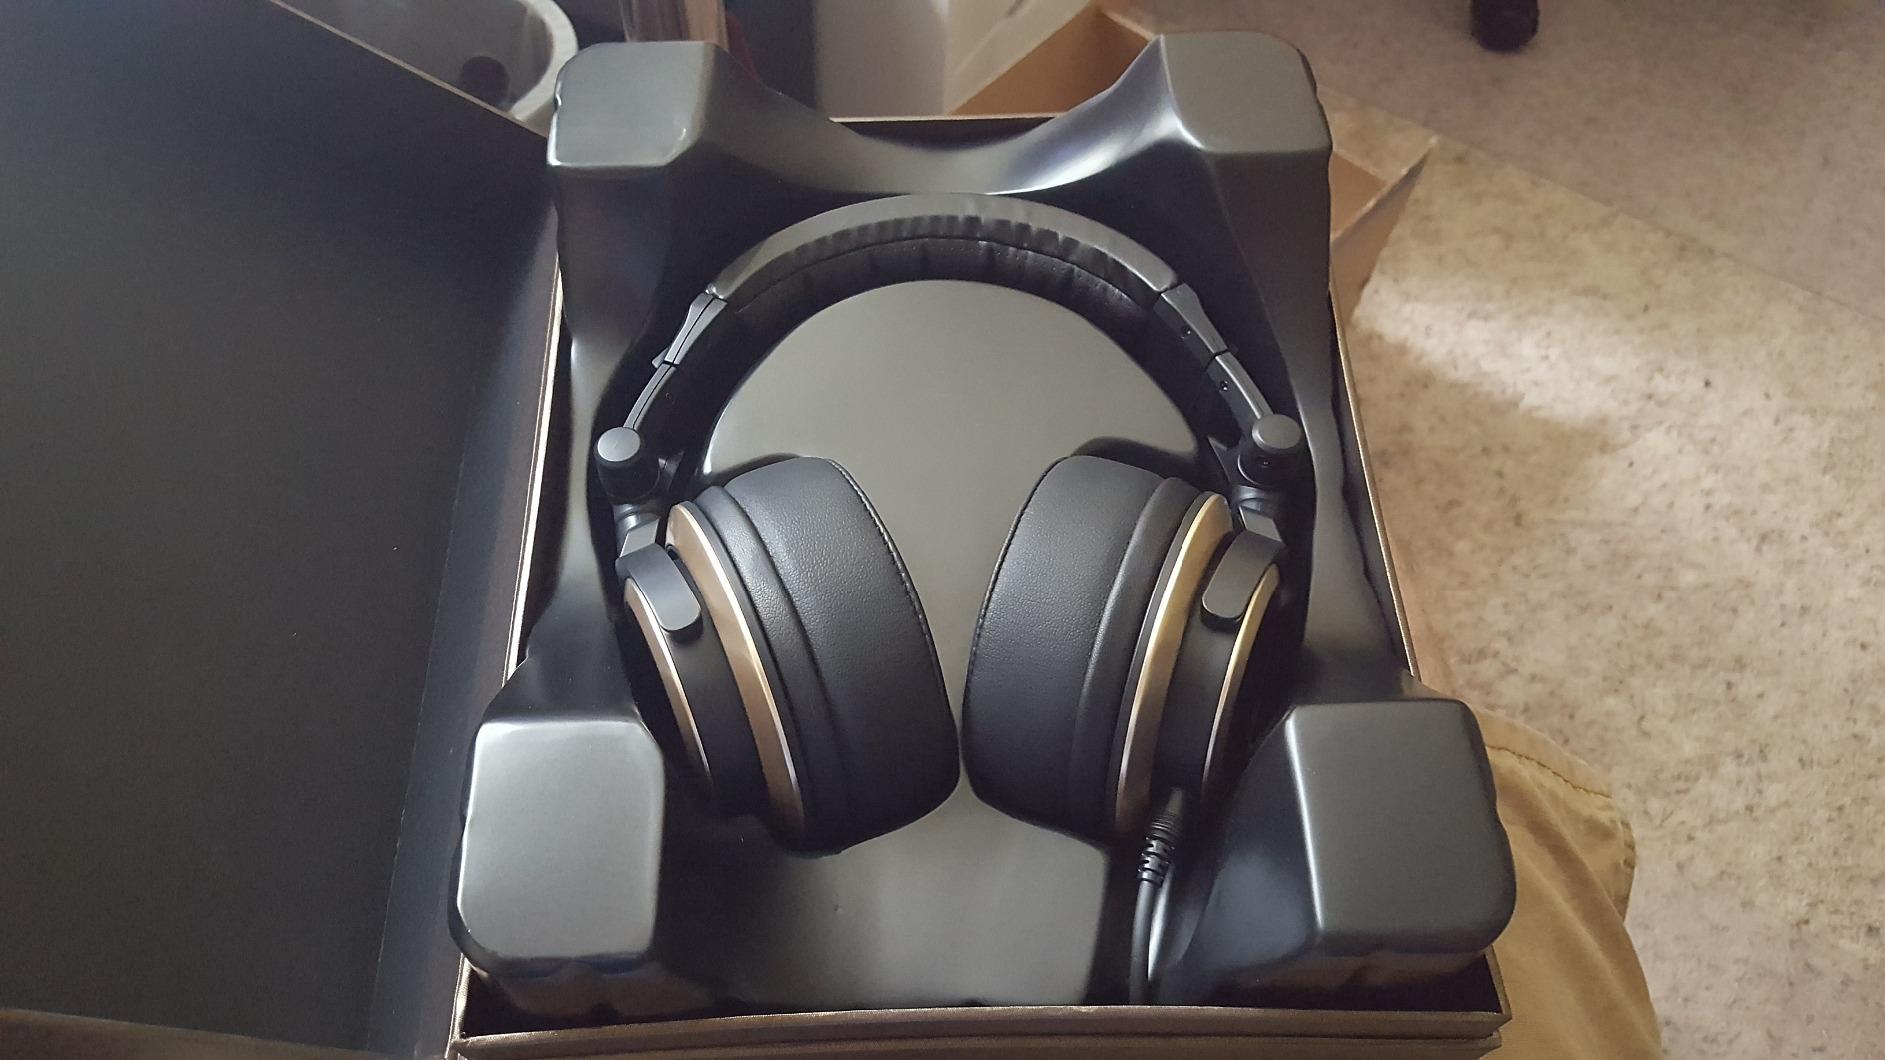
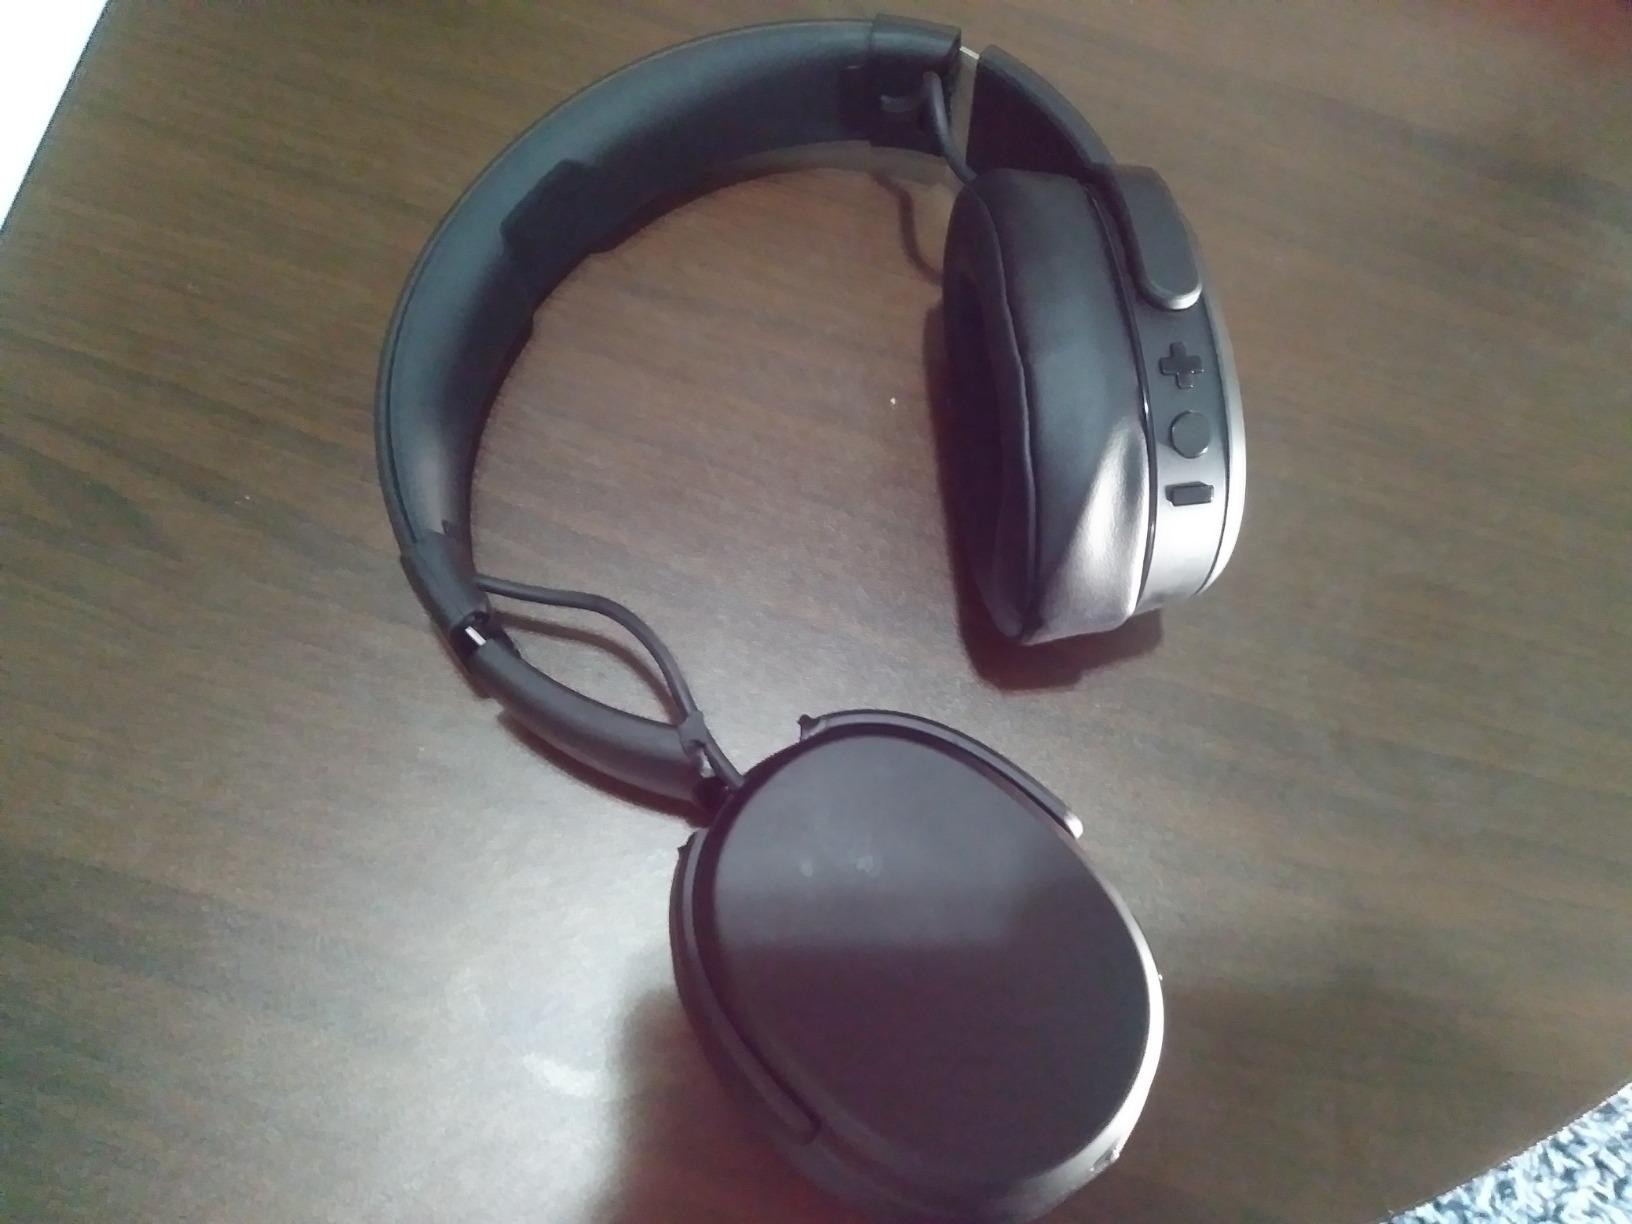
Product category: headphones
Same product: no